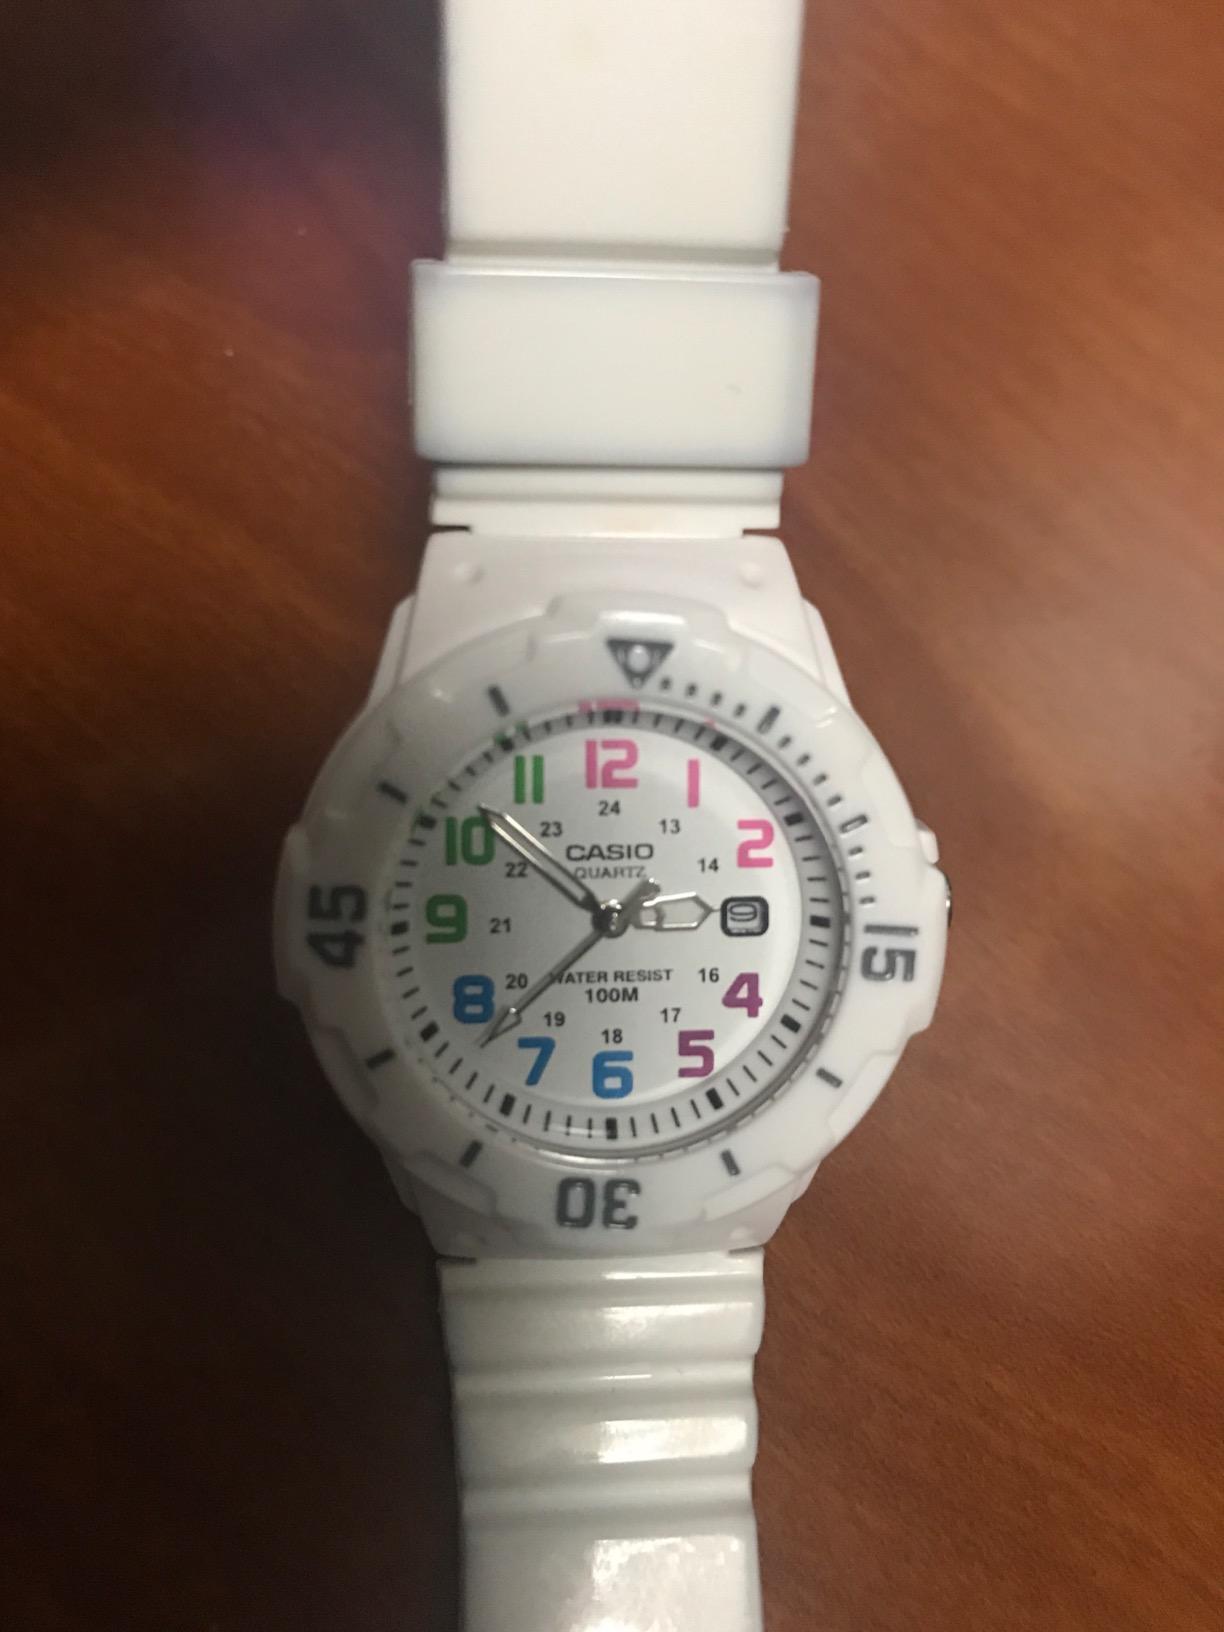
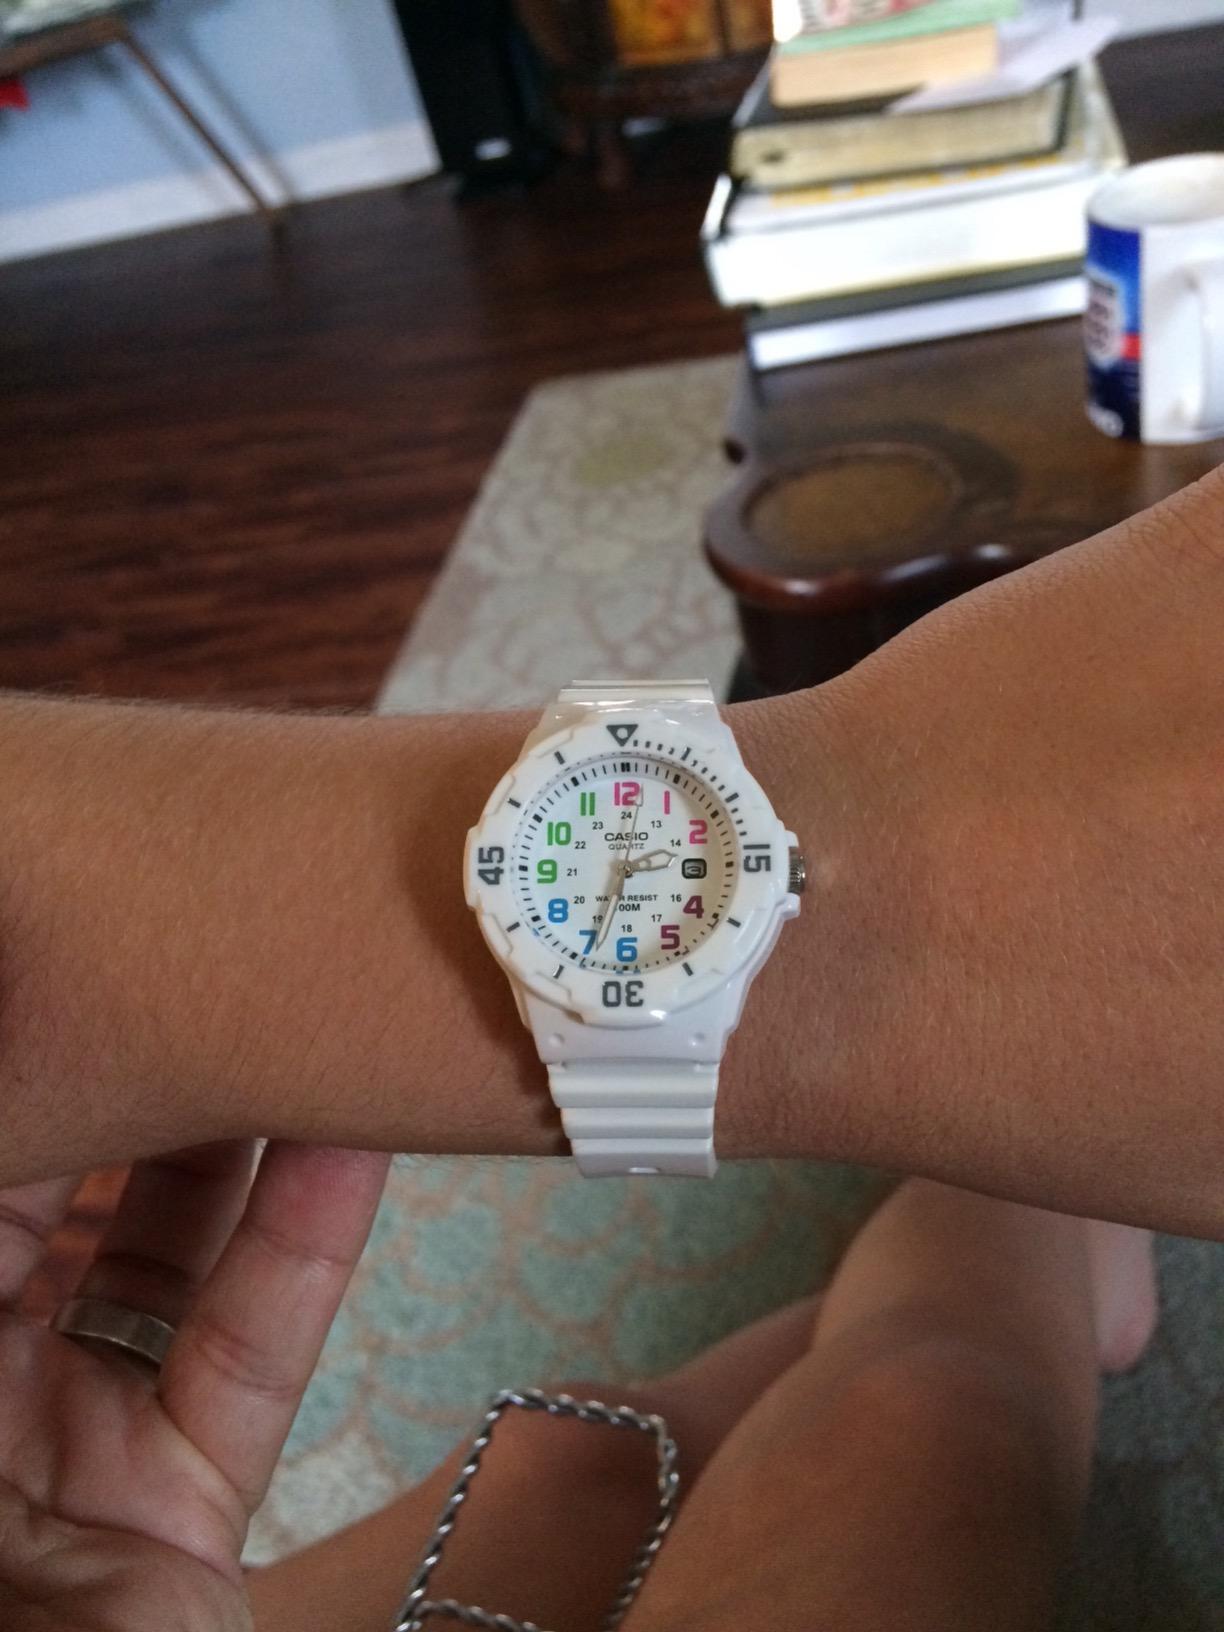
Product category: accessories_watch
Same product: yes